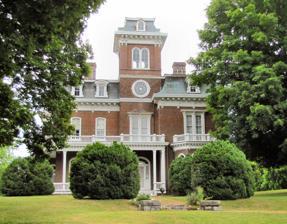
Building: Glenmore (Jefferson City, Tennessee)
Country: United States of America
Year built: 1869
Historic house in Tennessee, United States United States historic place Glenmore U.S. National Register of Historic Places Glenmore in 2015 Show map of Tennessee Show map of the United States Location Jefferson City, Tennessee , U.S. Coordinates 36°7′40″N 83°28′59″W / 36.12778°N 83.48306°W / 36.12778; -83.48306 Area 6 acres (2.4 ha) Built 1868-1869 Architectural style Second Empire NRHP reference No. 73001794 Added to NRHP April 13, 1973 Glenmore is a historic house in Jefferson City, Tennessee , United States. History The three-story house was built in 1868-1869 for John Roper Branner, the President of the East Tennessee, Virginia and Georgia Railway . From 1868 to 1879, it was the location of the Branner Institute for Young Women, run by his brother. The house was acquired by Milton Preston Jarnagin in 1882. It was Jarnagin who named it Glenmore. When he died, the house was inherited by his son, Frank Watkins Jarnagin, who raised Percheron horses on the property. It was deeded to the Preservation of Tennessee Antiquities in 1969–1970. Architectural significance The house was designed in the Second Empire architectural style . It has been listed on the National Register of Historic Places since April 13, 1973. References